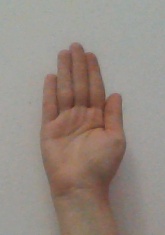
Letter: seen